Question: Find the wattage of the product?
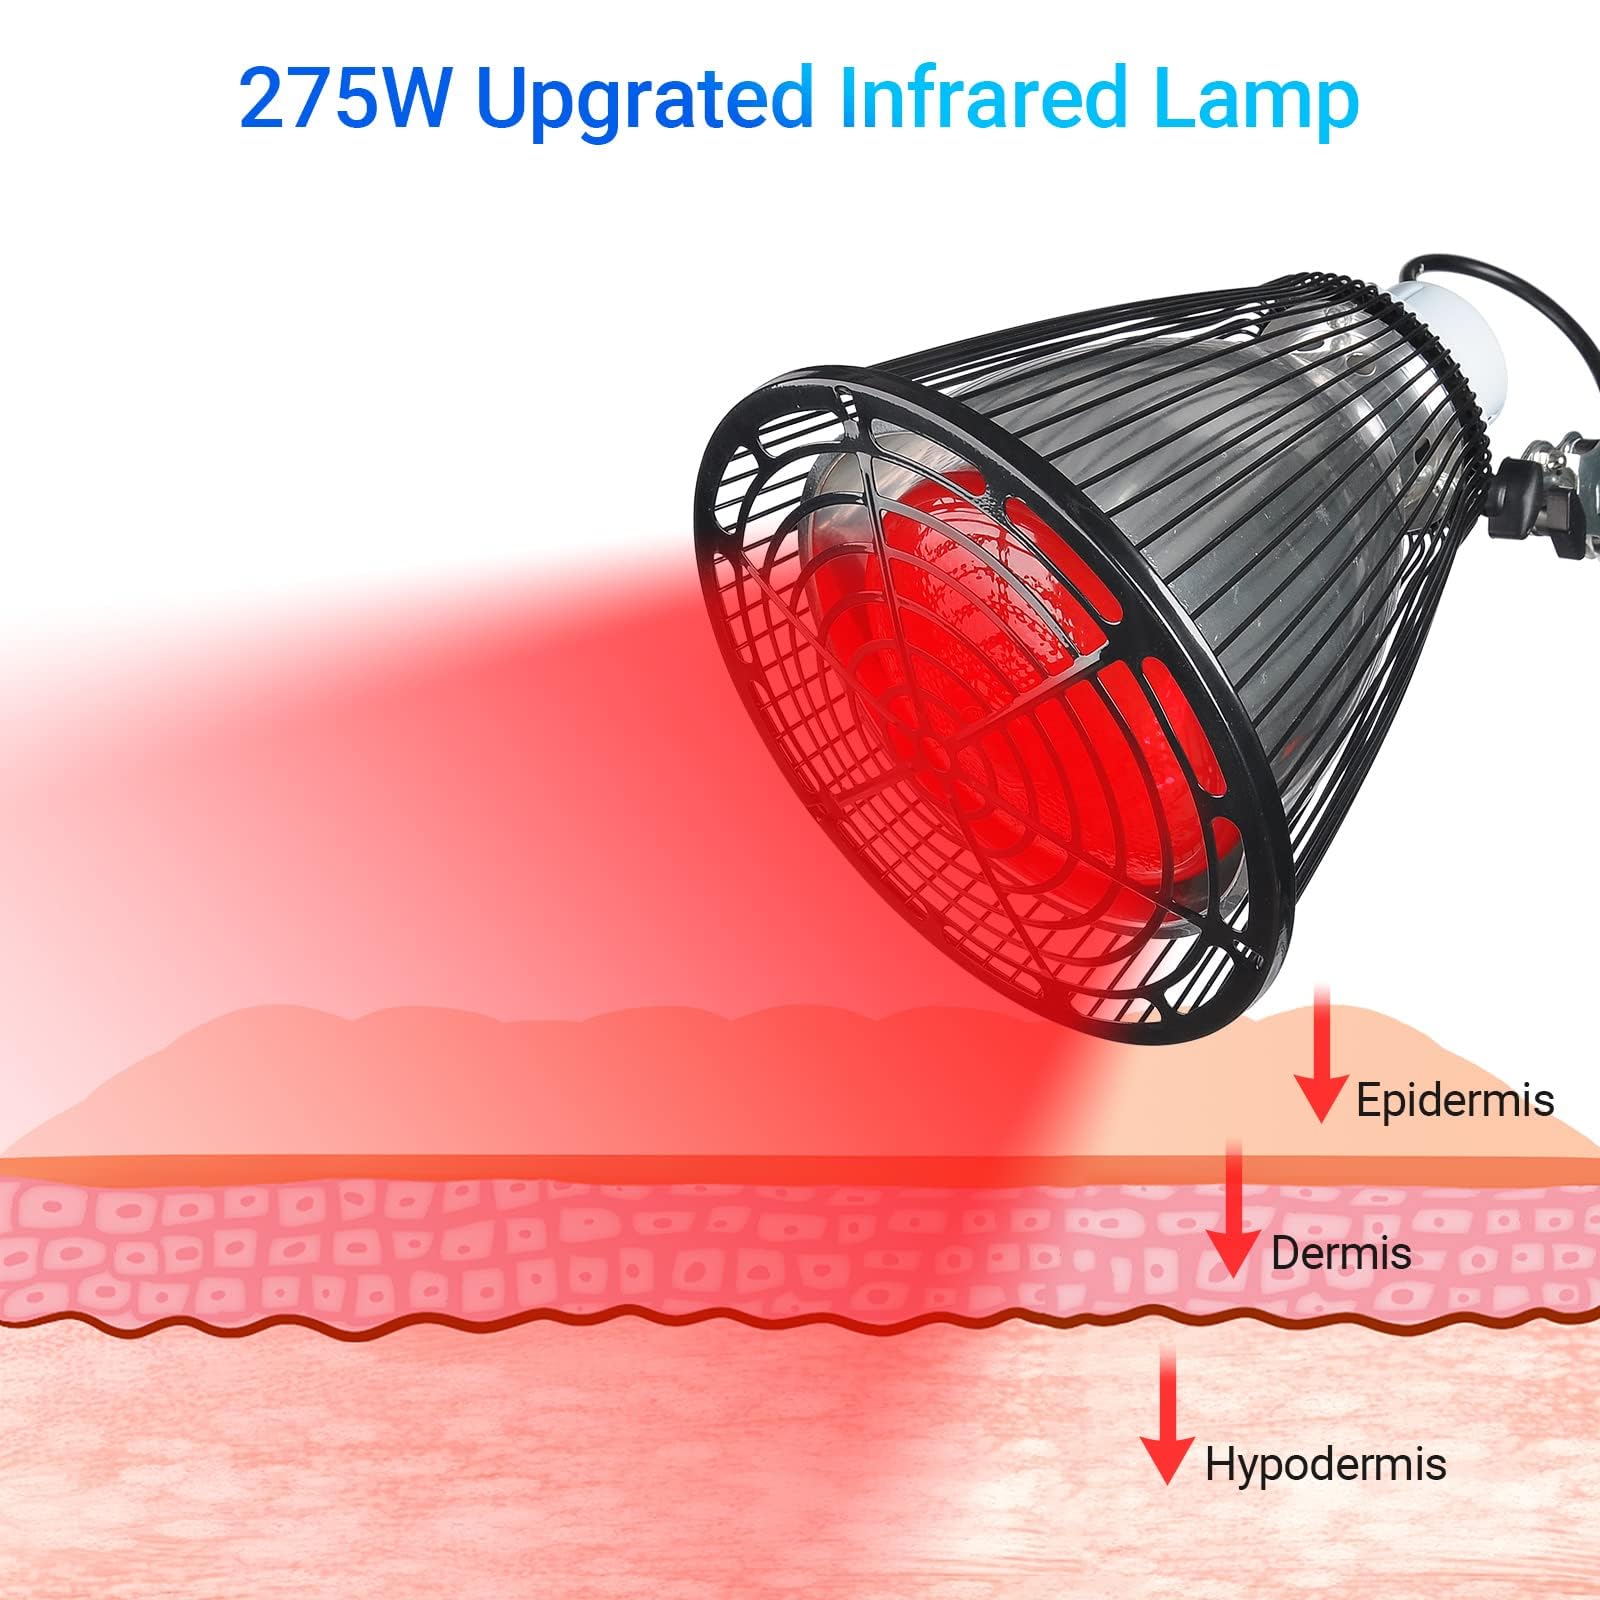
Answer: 275.0 watt